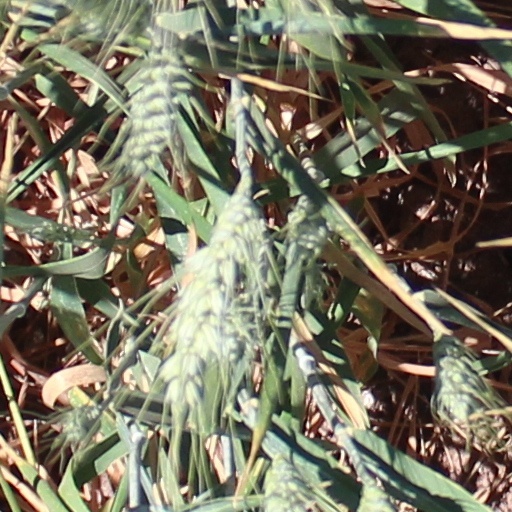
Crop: wheat